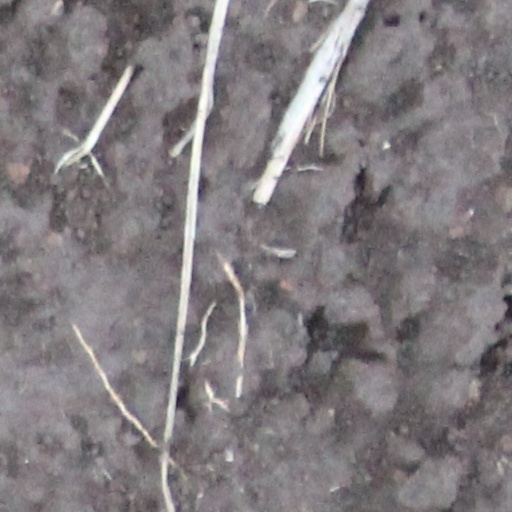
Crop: wheat